The Preparation

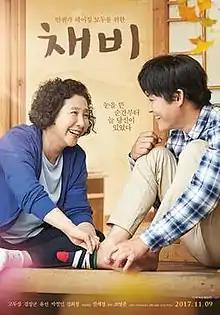
Theatrical release poster

The Preparation is a 2017 South Korean drama film directed by Cho Young-jun, starring Go Doo-shim and Kim Sung-kyun.